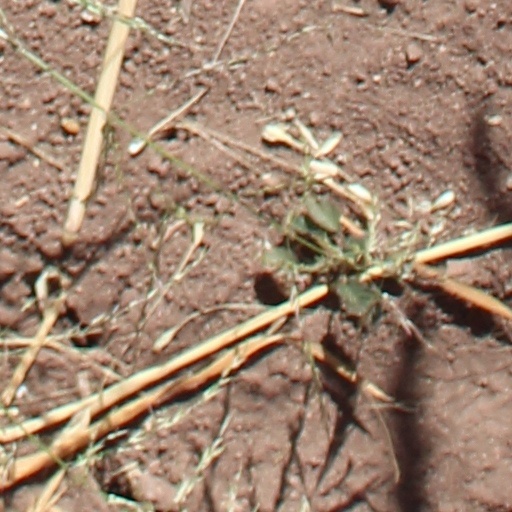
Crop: wheat